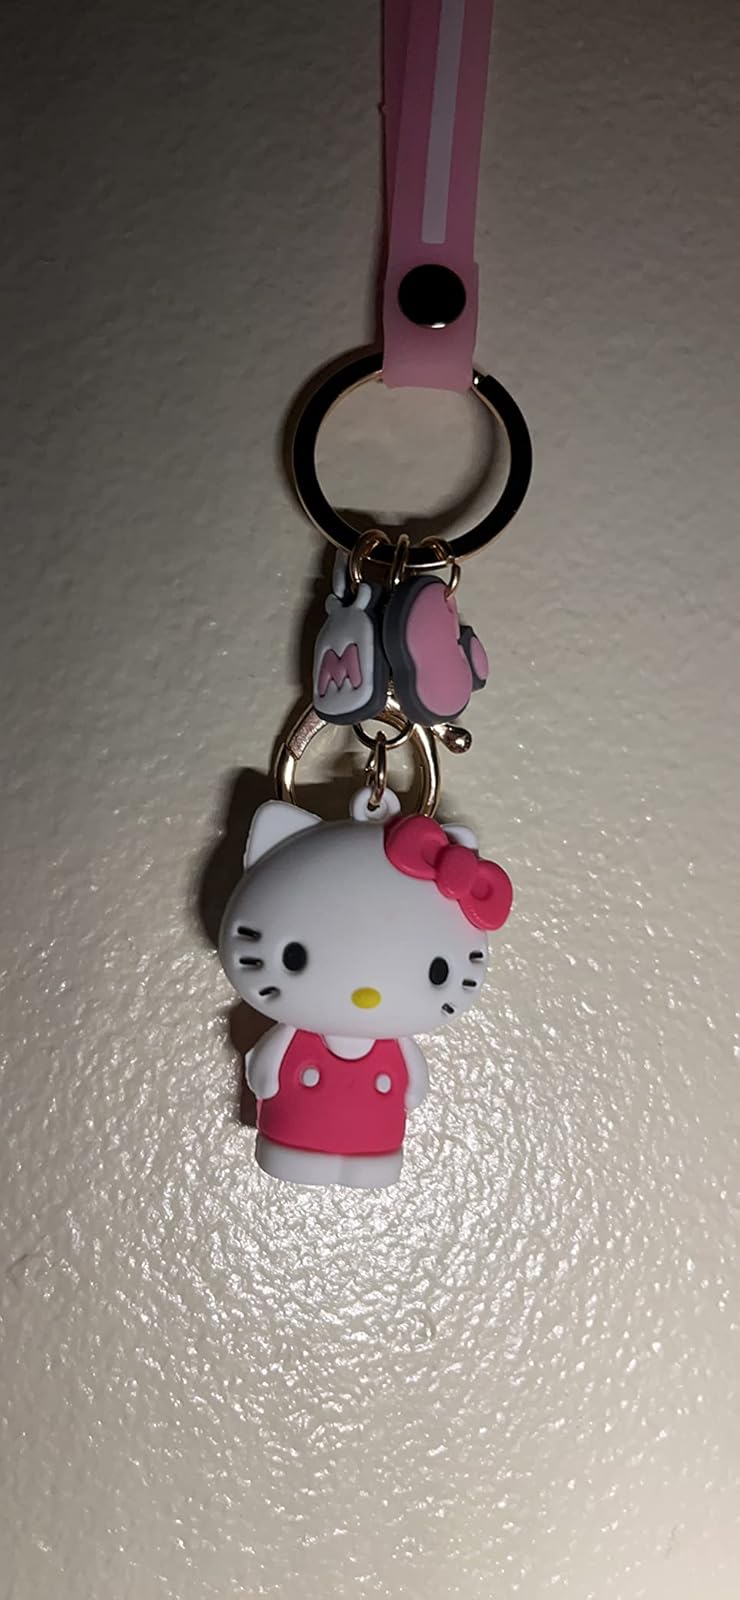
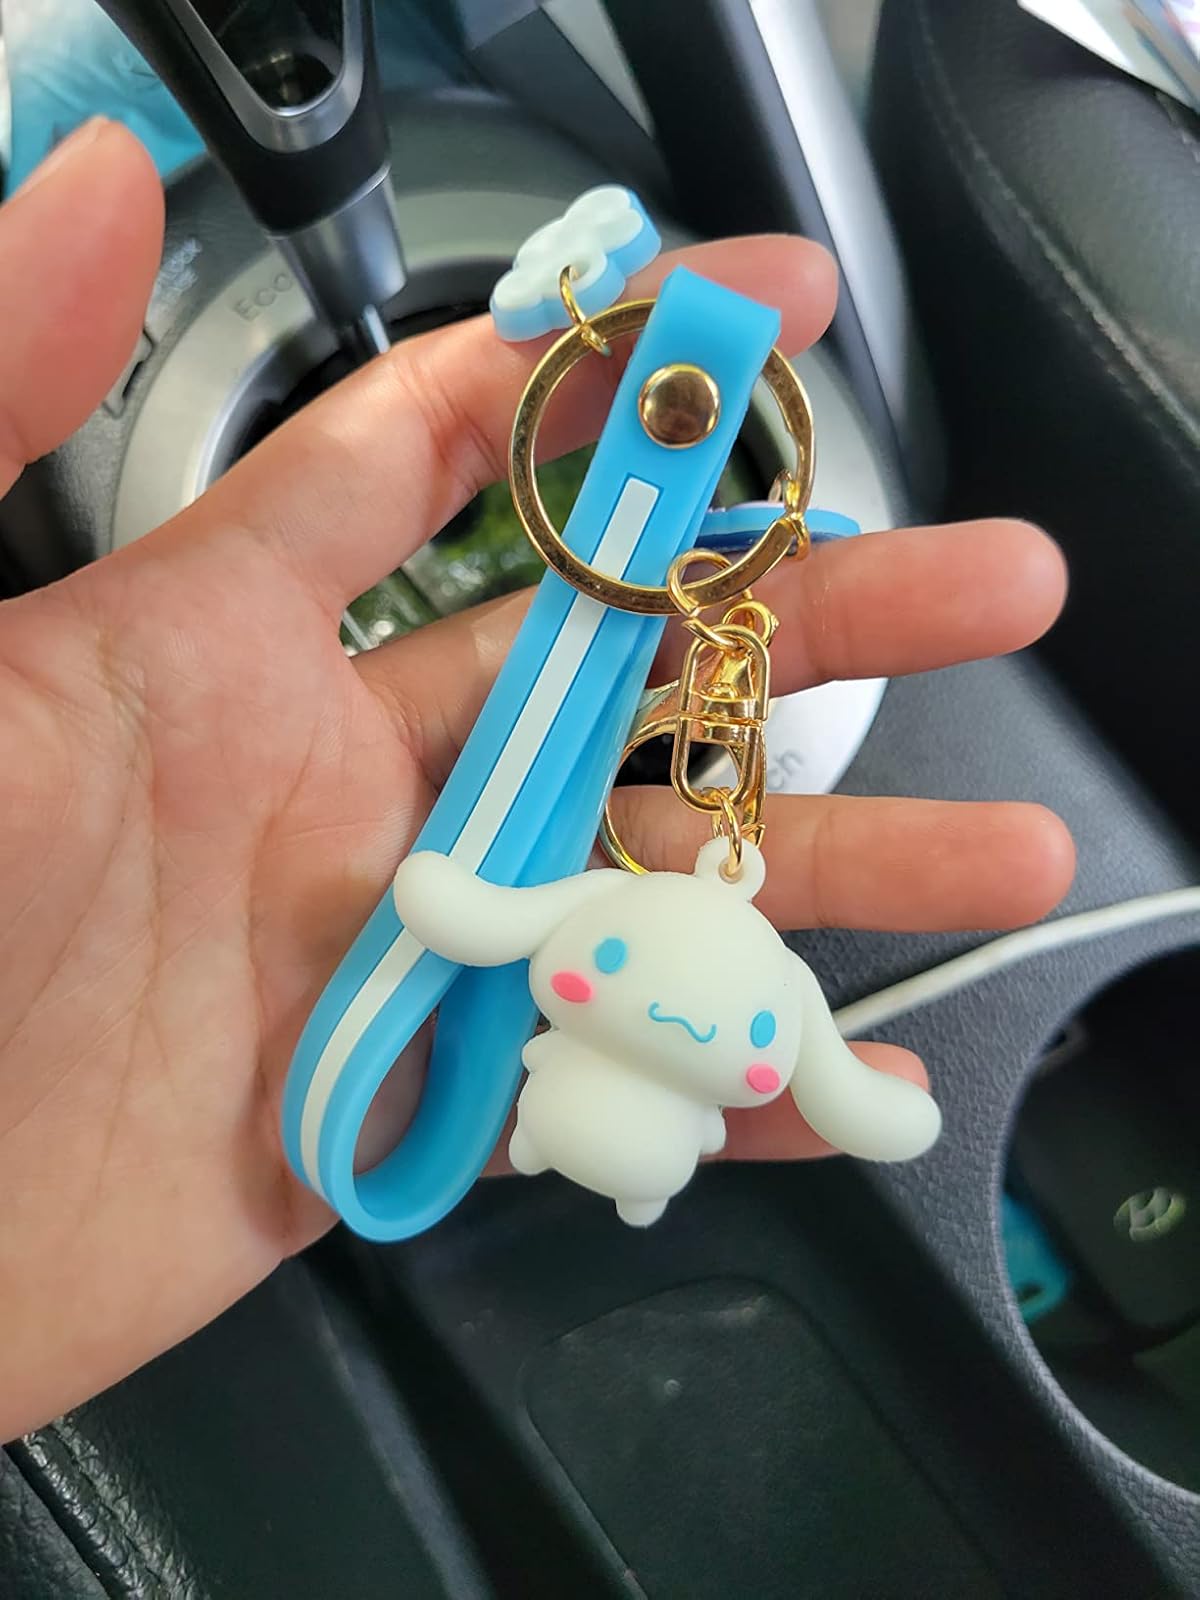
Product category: accessories_keychain
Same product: no